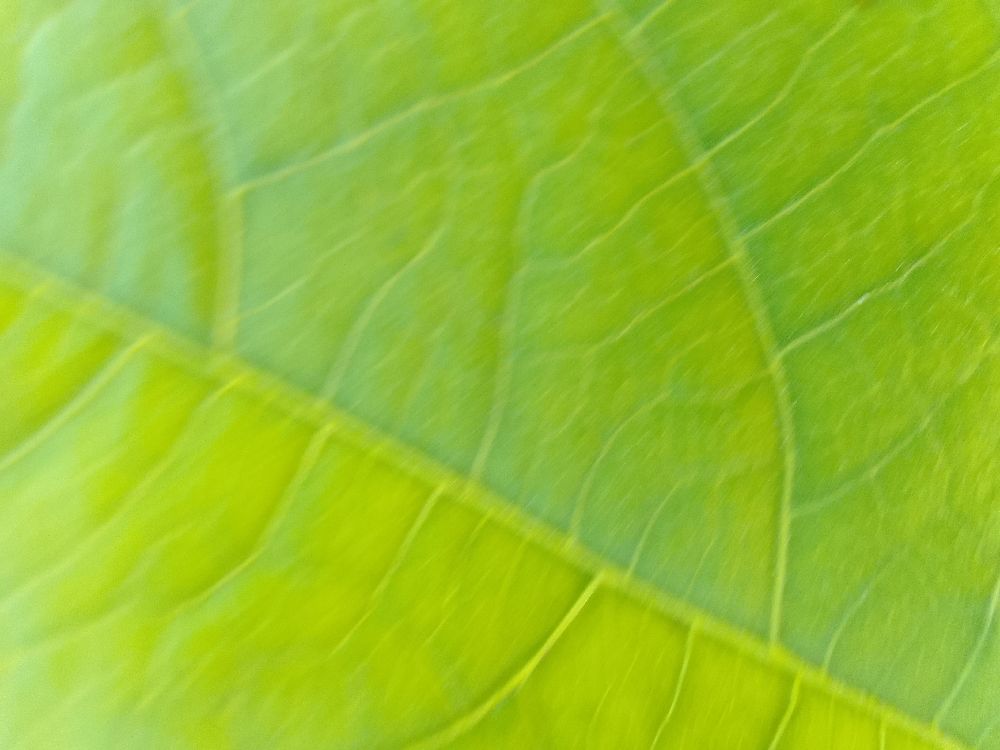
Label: healthy